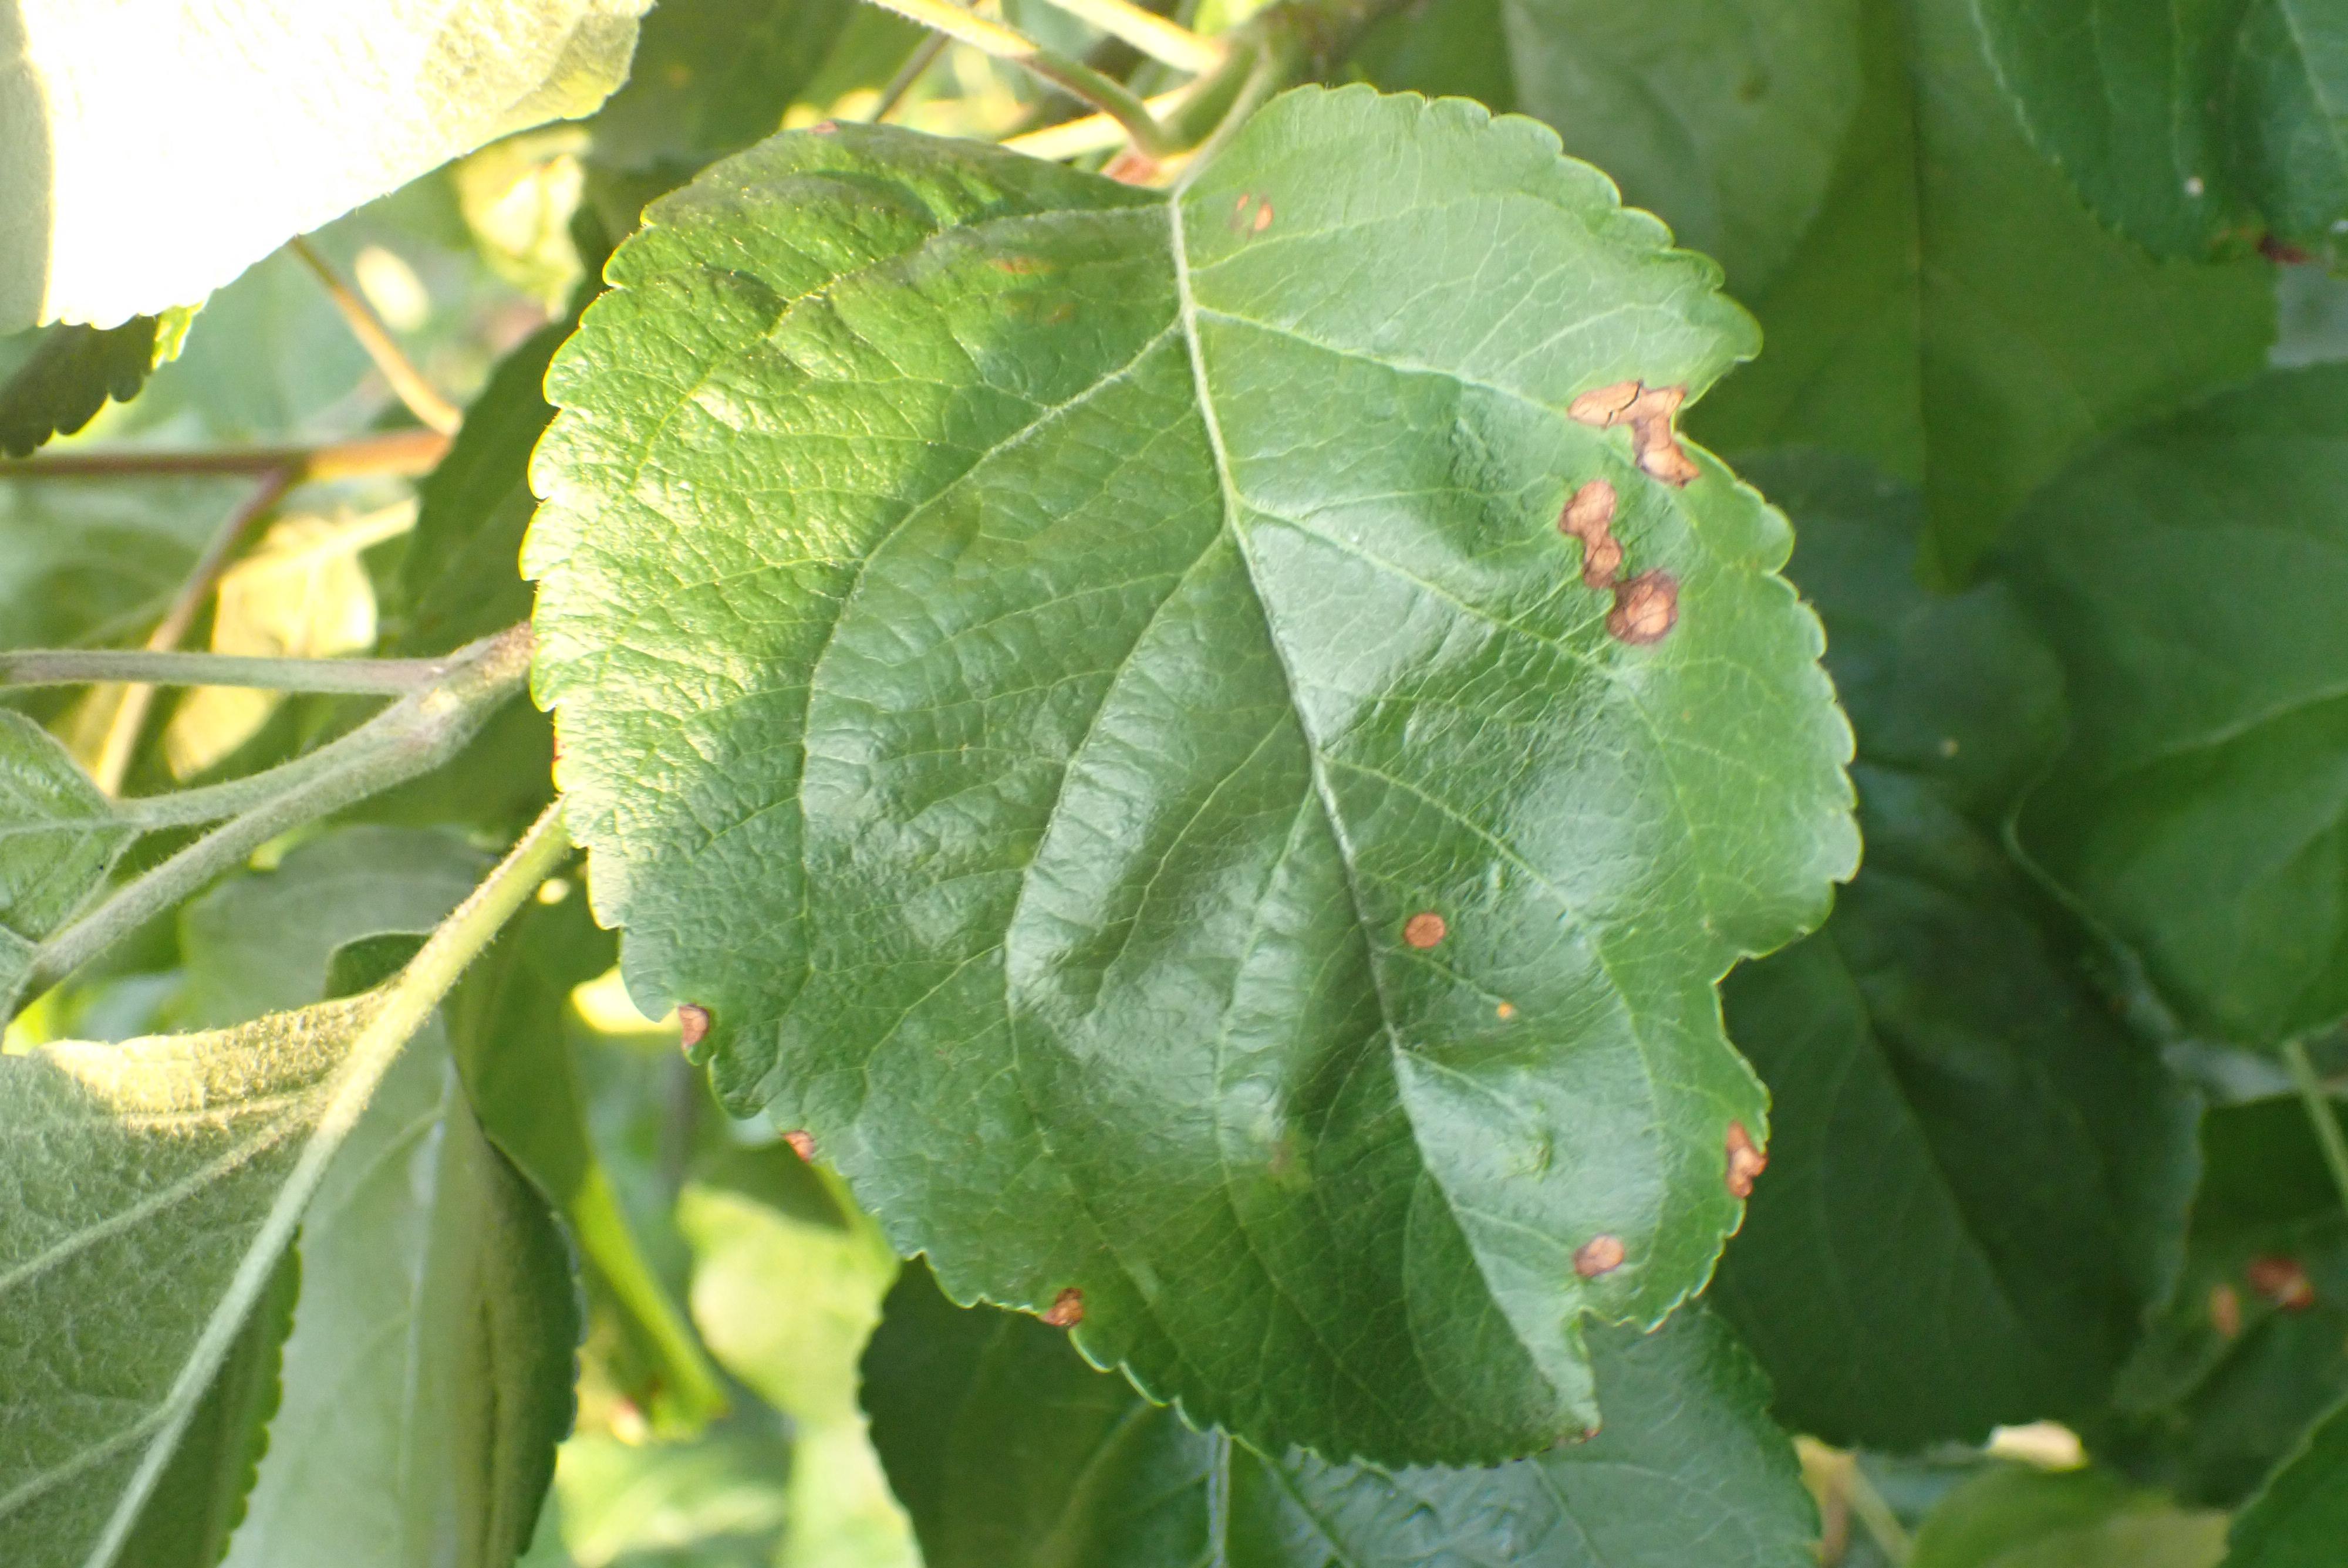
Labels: frog_eye_leaf_spot